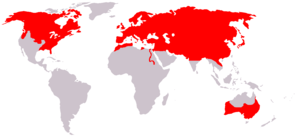
Répartition des renards roux (Vulpes vulpes) dans le monde.